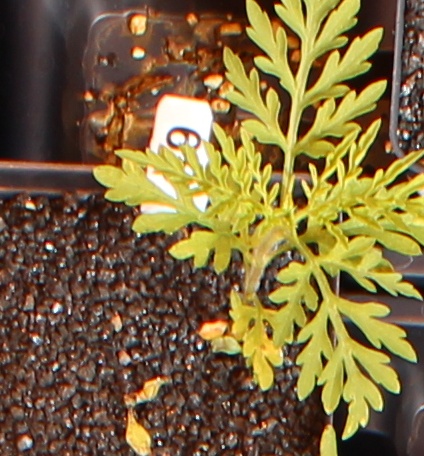
Label: Ragweed